1896–97 United States Senate elections

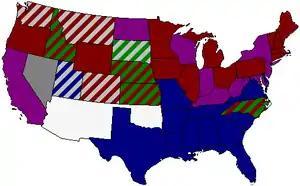
Senate composition by State, 55th Congress

The 1896–97 United States Senate elections were held on various dates in various states. As these U.S. Senate elections were prior to the ratification of the Seventeenth Amendment in 1913, senators were chosen by state legislatures. Senators were elected over a wide range of time throughout 1896 and 1897, and a seat may have been filled months late or remained vacant due to legislative deadlock. In these elections, terms were up for the senators in Class 3.